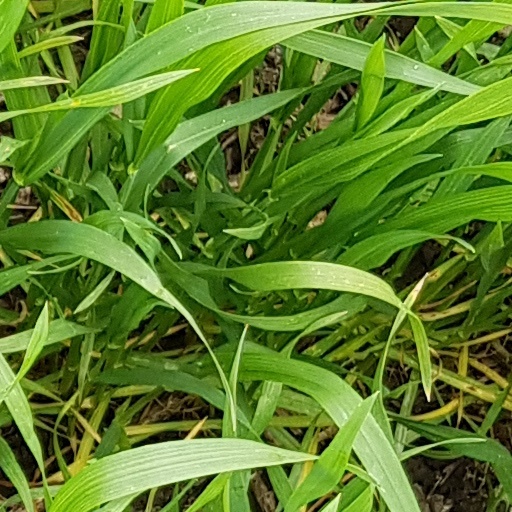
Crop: wheat